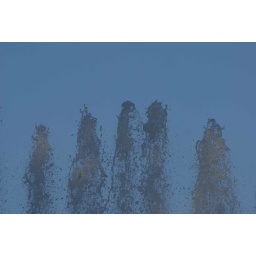
I love how the water looks so dark against the sky